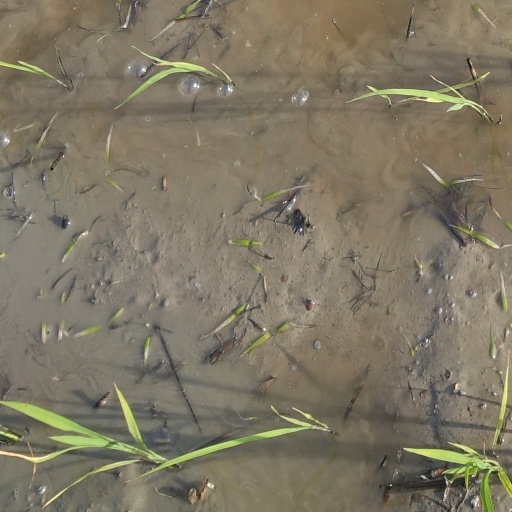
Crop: rice